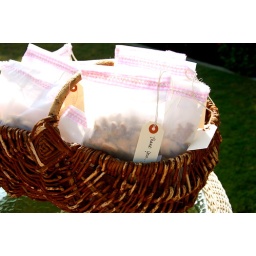
animal crackers in glassine bags